Nantucket during the American Revolutionary War era

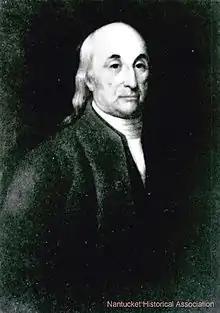
William Rotch—Nantucket envoy to negotiate Nantucket's neutrality

Nantucket is an island located 14 miles (20 km) south of Cape Cod in the State of Massachusetts. When the British explorer Bartholomew Gosnold first sighted Nantucket in 1602 on his way to the New World, it was already home to some 3,000 indigenous Native Americans who were living there. The island was then ceded to British settler Thomas Mayhew in 1641. Upon receiving this land, Mayhew kept 1/10th for himself, and sold the remaining land to British settlers living in Salisbury for "thirty pounds…and also two beaver hats, one for myself, and one for my wife." The island's whaling industry figures in the history of colonial America.